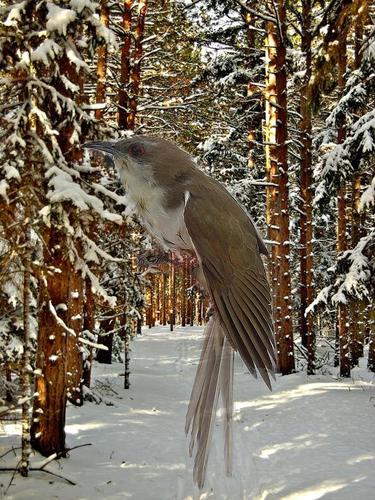
Bird species: Black_billed_Cuckoo
Bird type: landbird
Background: land